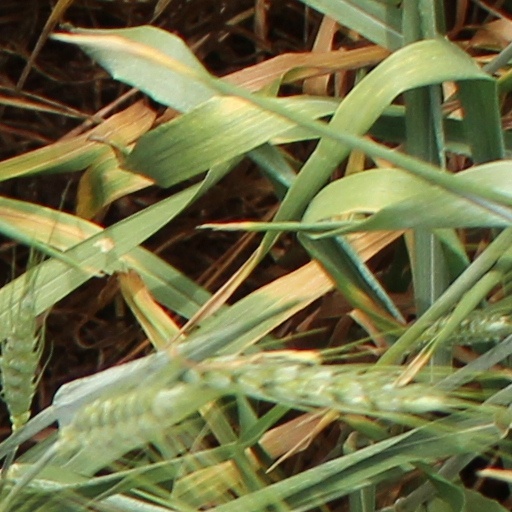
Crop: wheat